Natalizumab

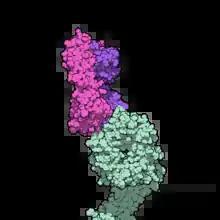
Natalizumab Fab fragment bound to the headpiece of an α4-integrin. From PDB .

Natalizumab, sold under the brand name Tysabri among others, is a medication used to treat multiple sclerosis and Crohn's disease. It is a humanized monoclonal antibody against the cell adhesion molecule α4-integrin. It is given by intravenous infusion. The drug is believed to work by reducing the ability of inflammatory immune cells to attach to and pass through the cell layers lining the intestines and blood–brain barrier.